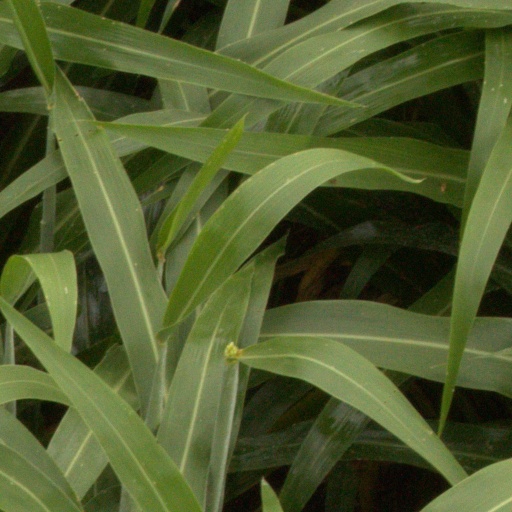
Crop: sorghum